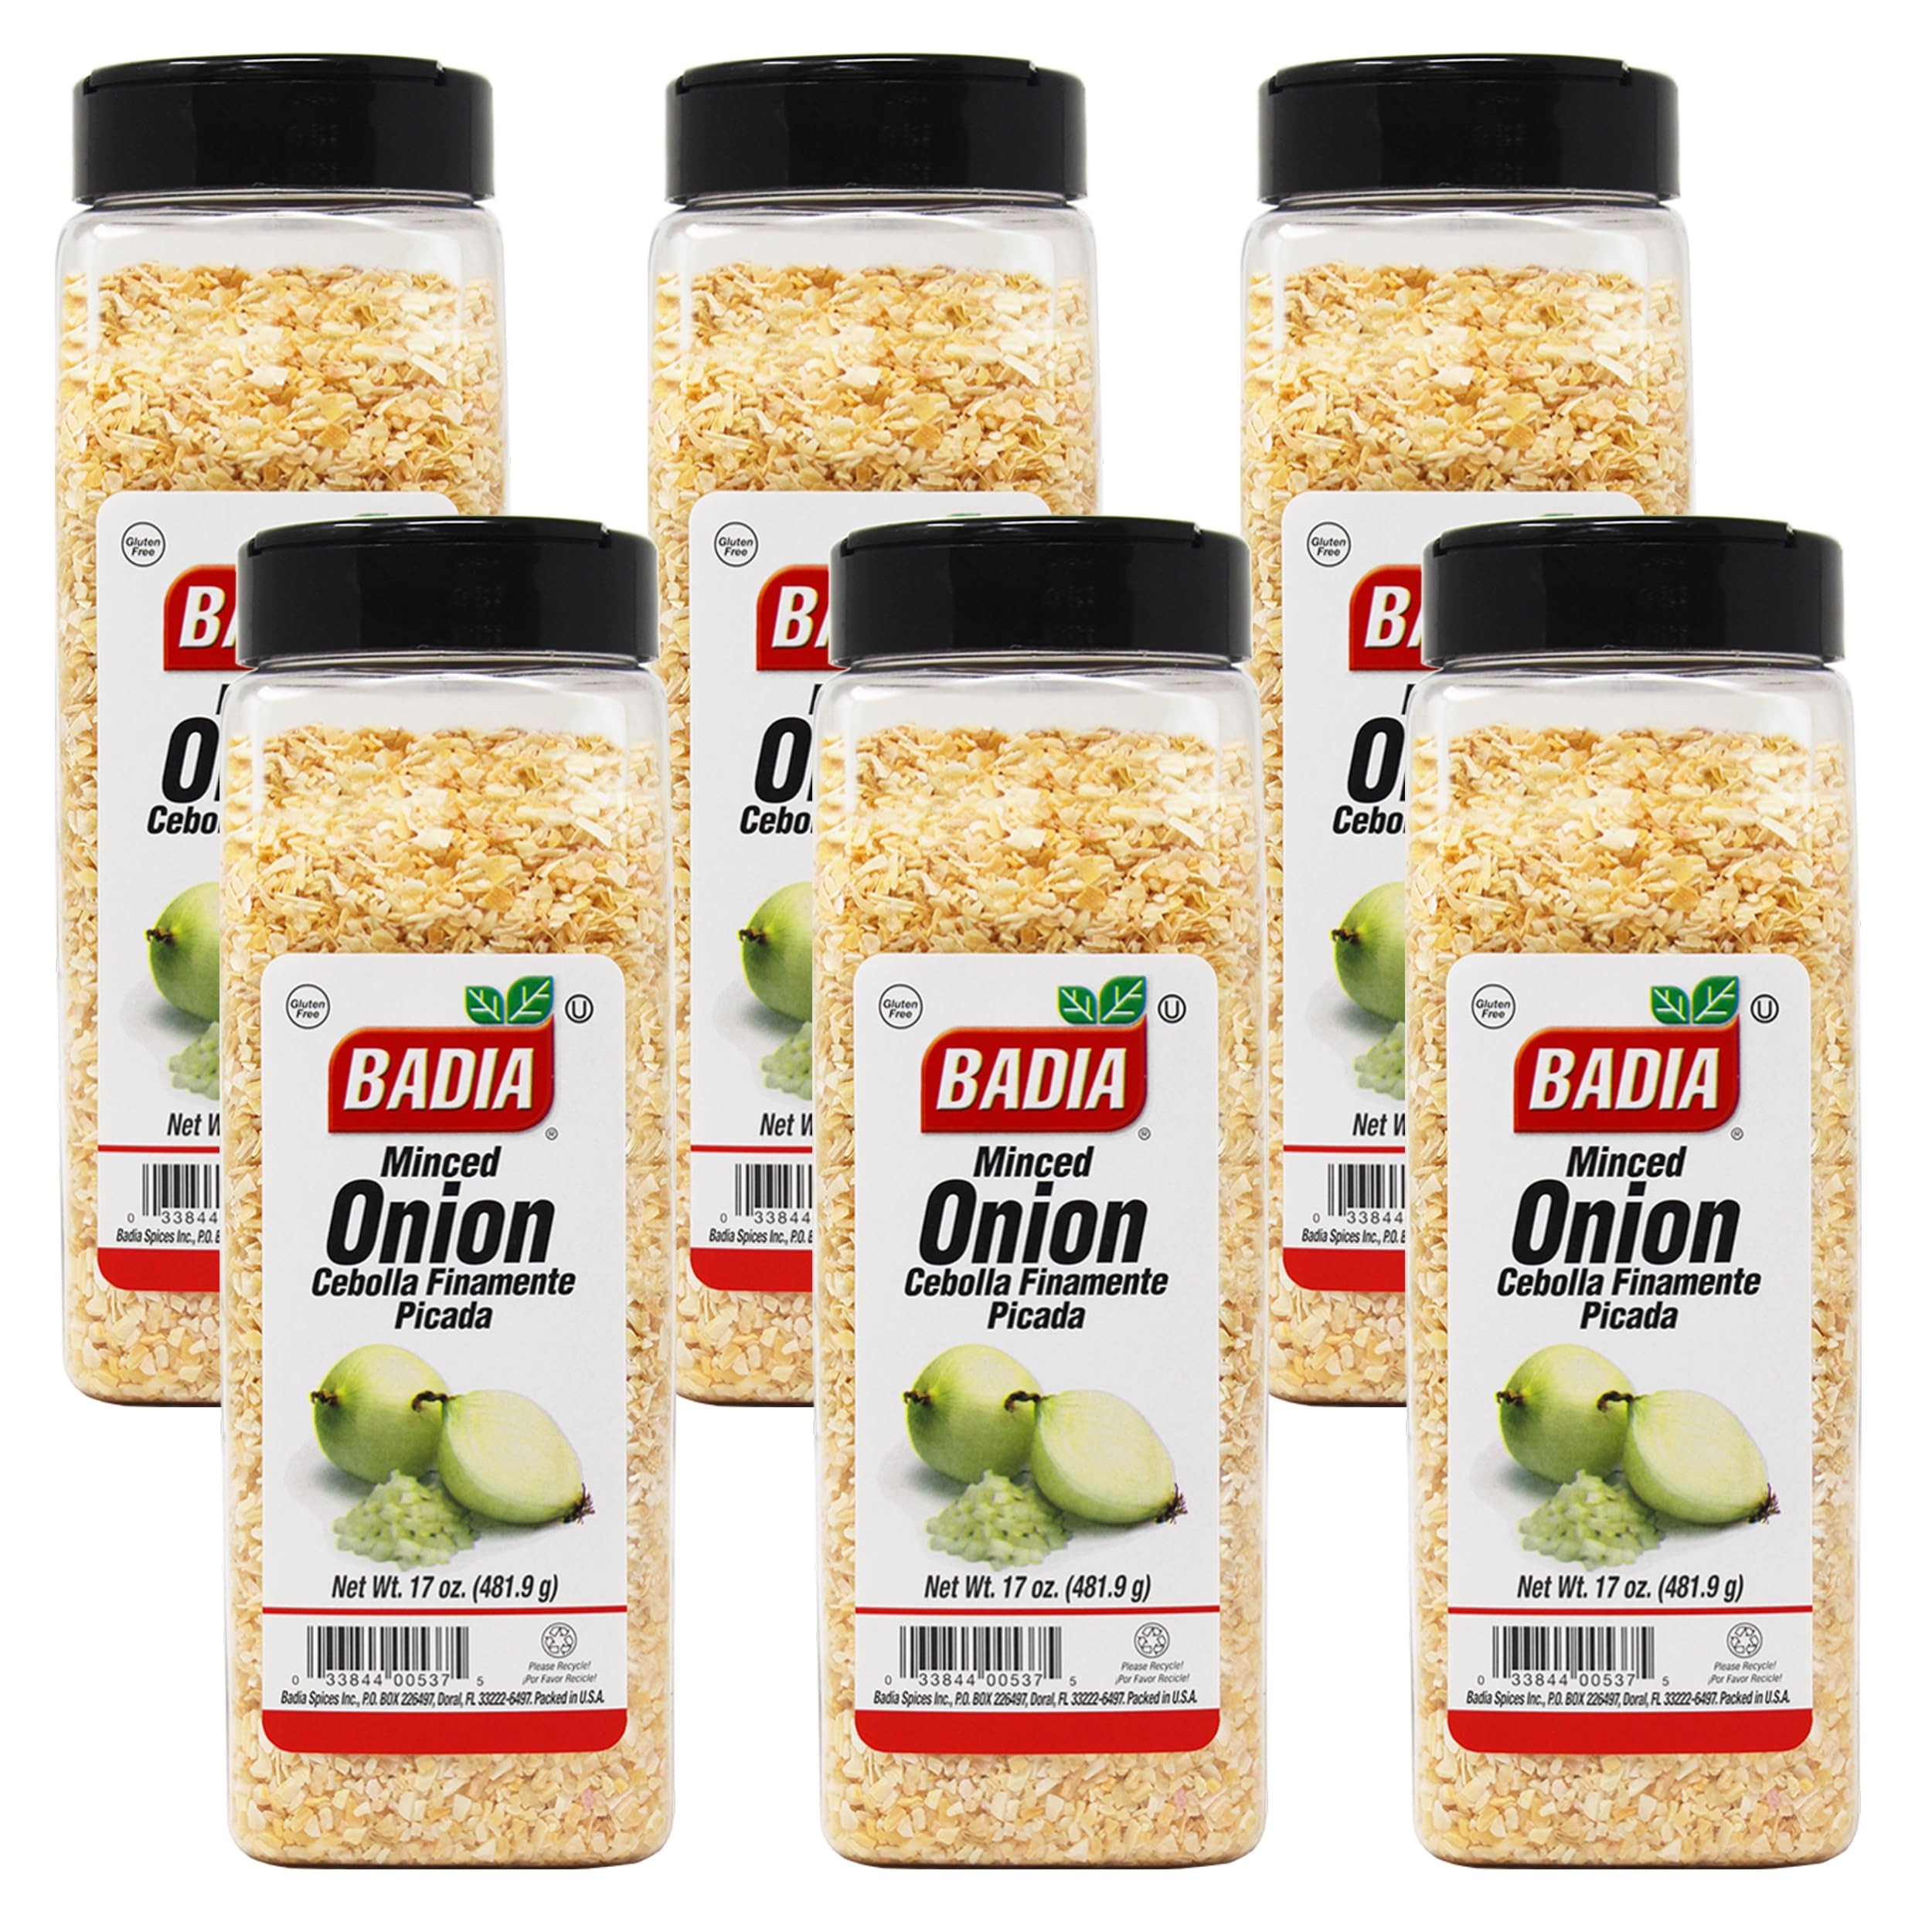
Item Name: Badia Onion Minced, 17 Ounce (Pack of 6)
Bullet Point 1: Halal Certified
Bullet Point 2: The product is gluten free
Bullet Point 3: The package weight of the product is 7.4 pounds
Bullet Point 4: Country of origin is United States
Value: 102.0
Unit: ounce

Price: 12.36